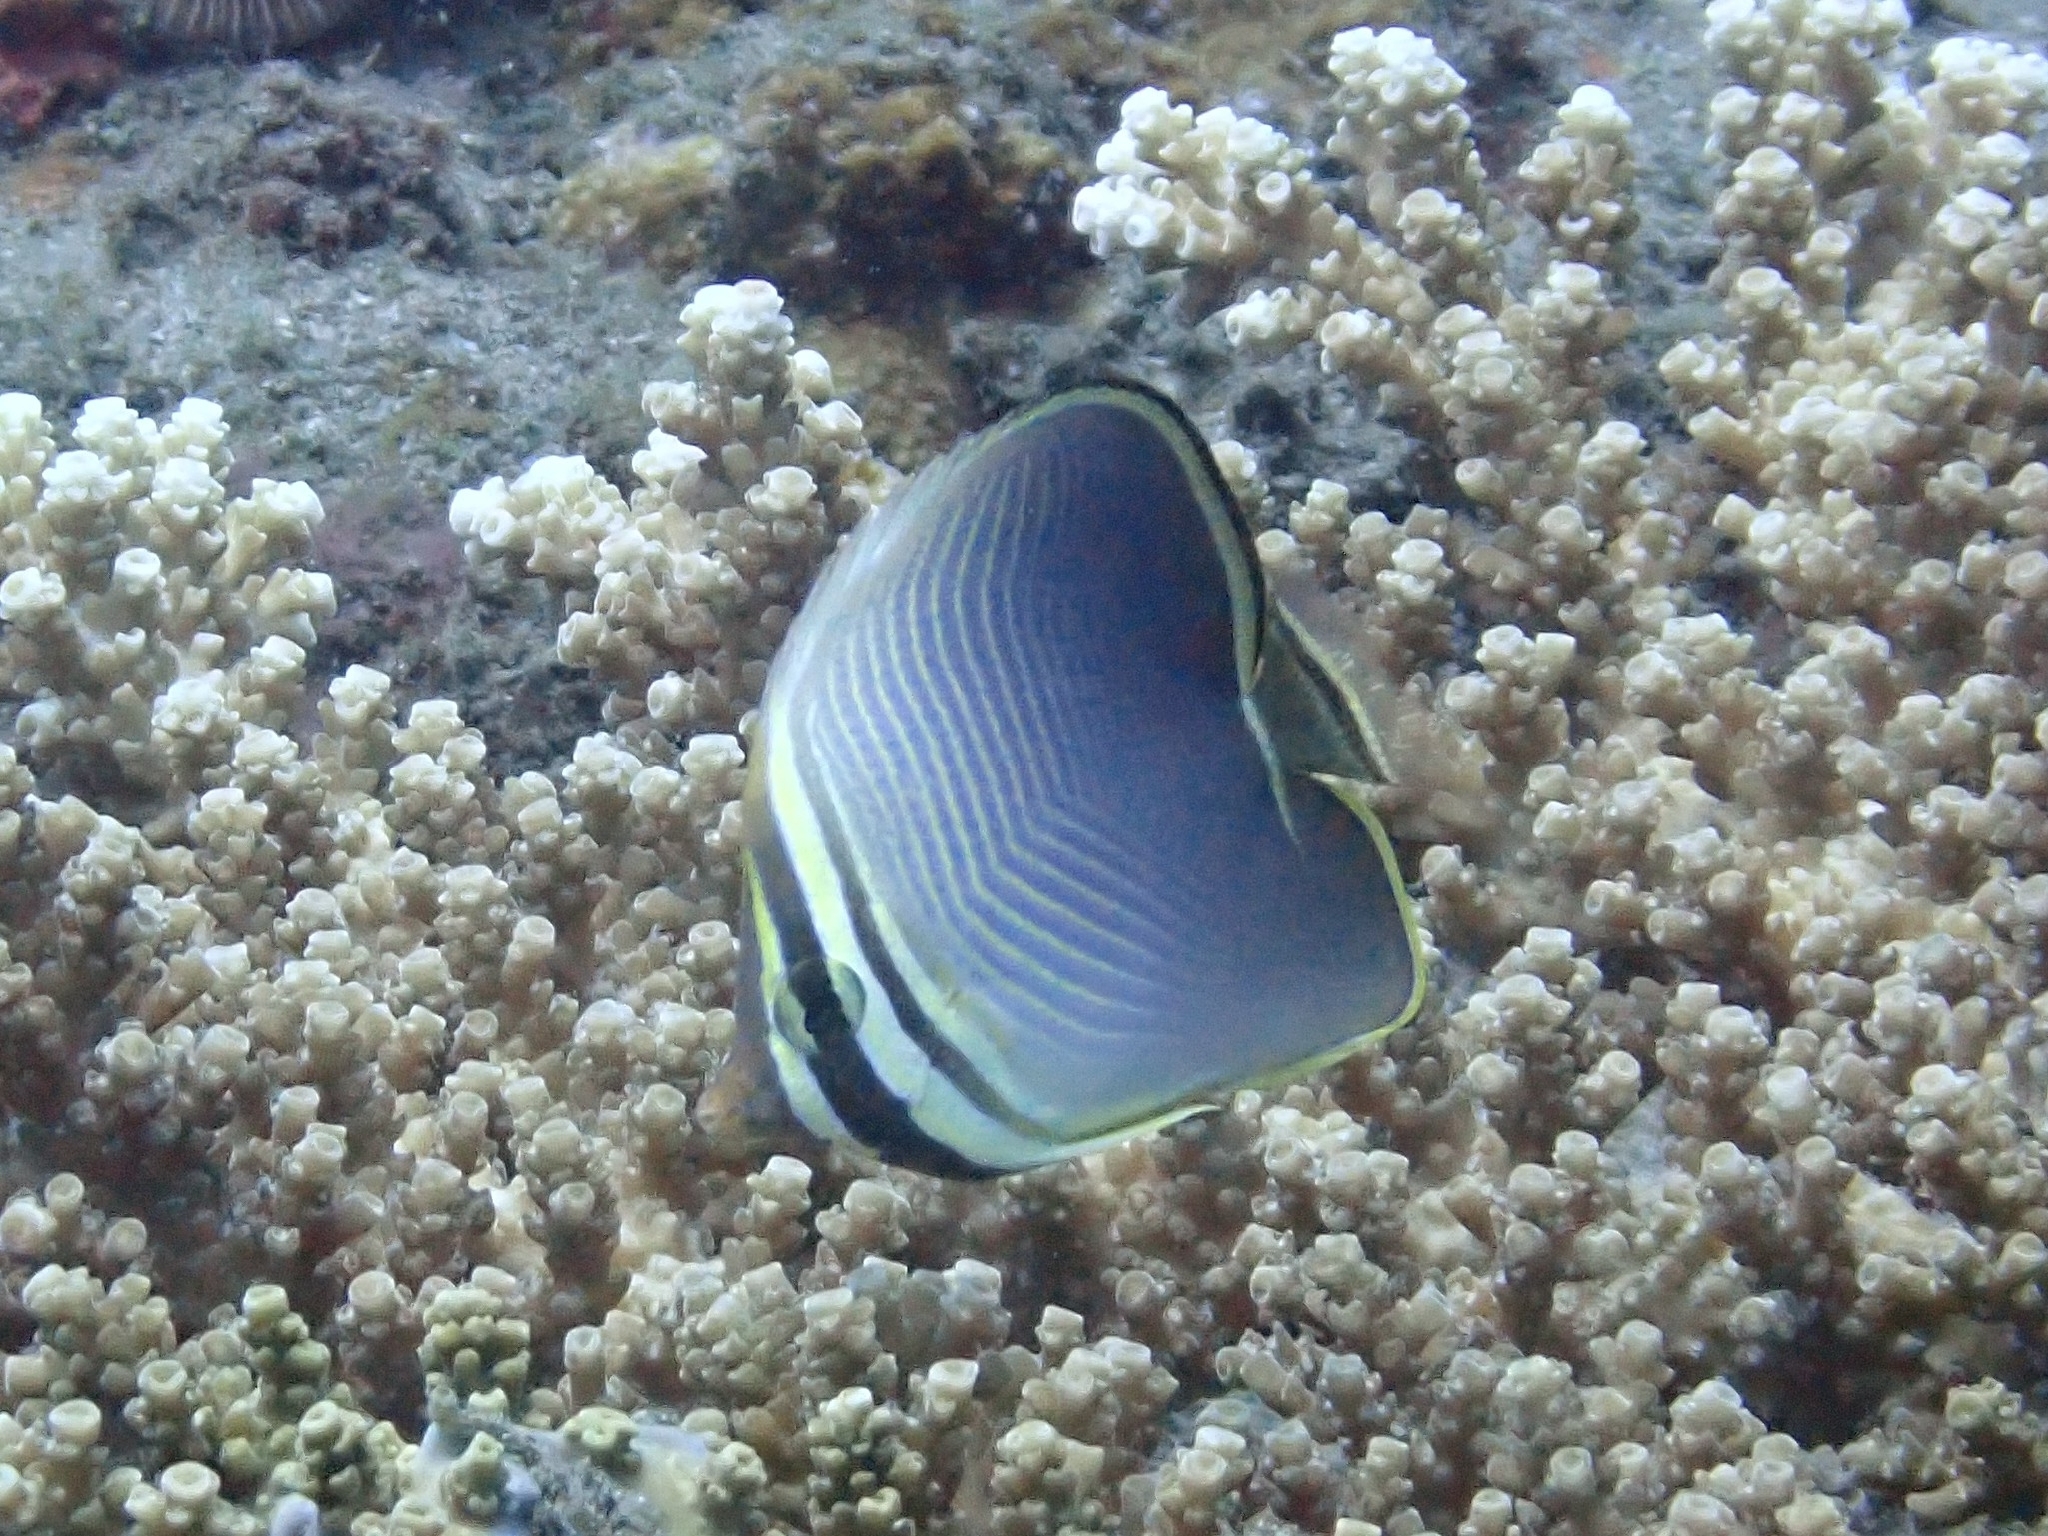
fish (species not among the labelled classes)